Sunny Singh (writer)

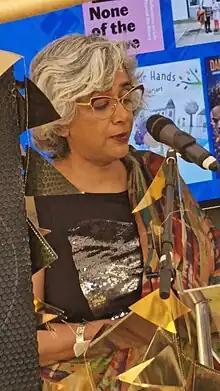
Singh in 2023

Sunny Singh FRSL (born 20 May 1969) is an Indian-born academic and writer of fiction and creative non-fiction. She is Professor of Creative Writing and Inclusion in the Arts at London Metropolitan University.